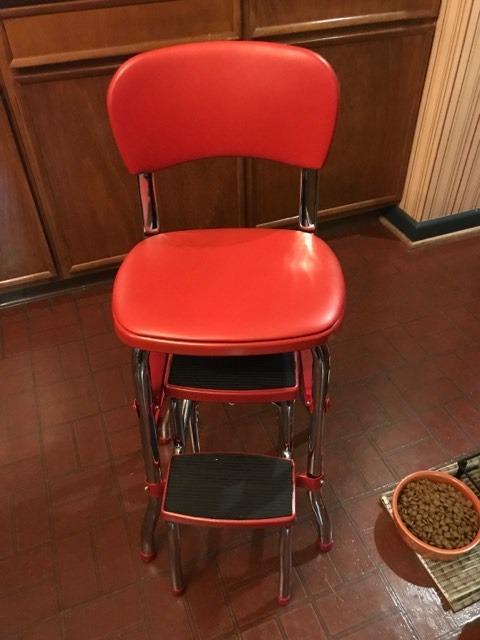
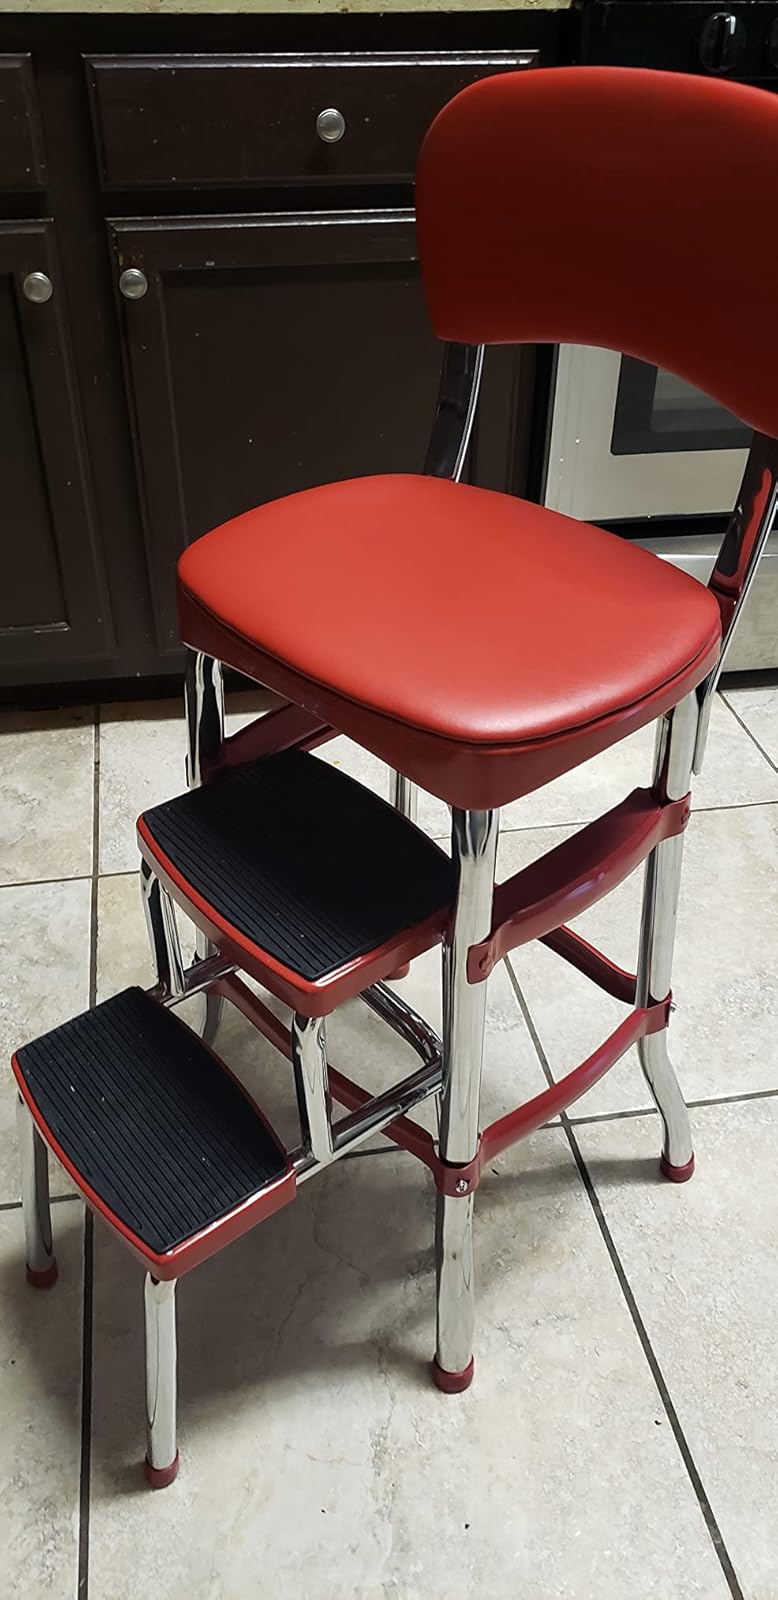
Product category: items_chair
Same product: yes